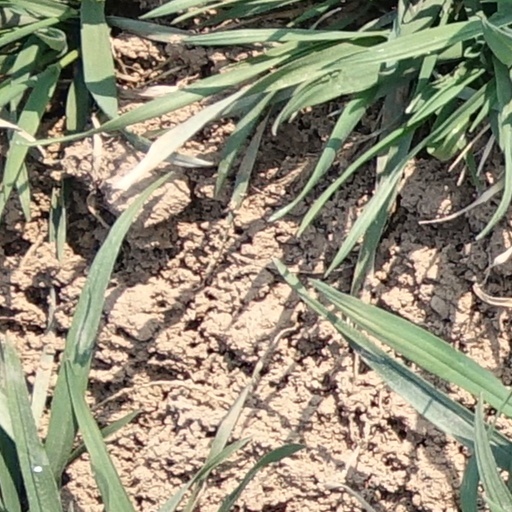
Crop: wheat